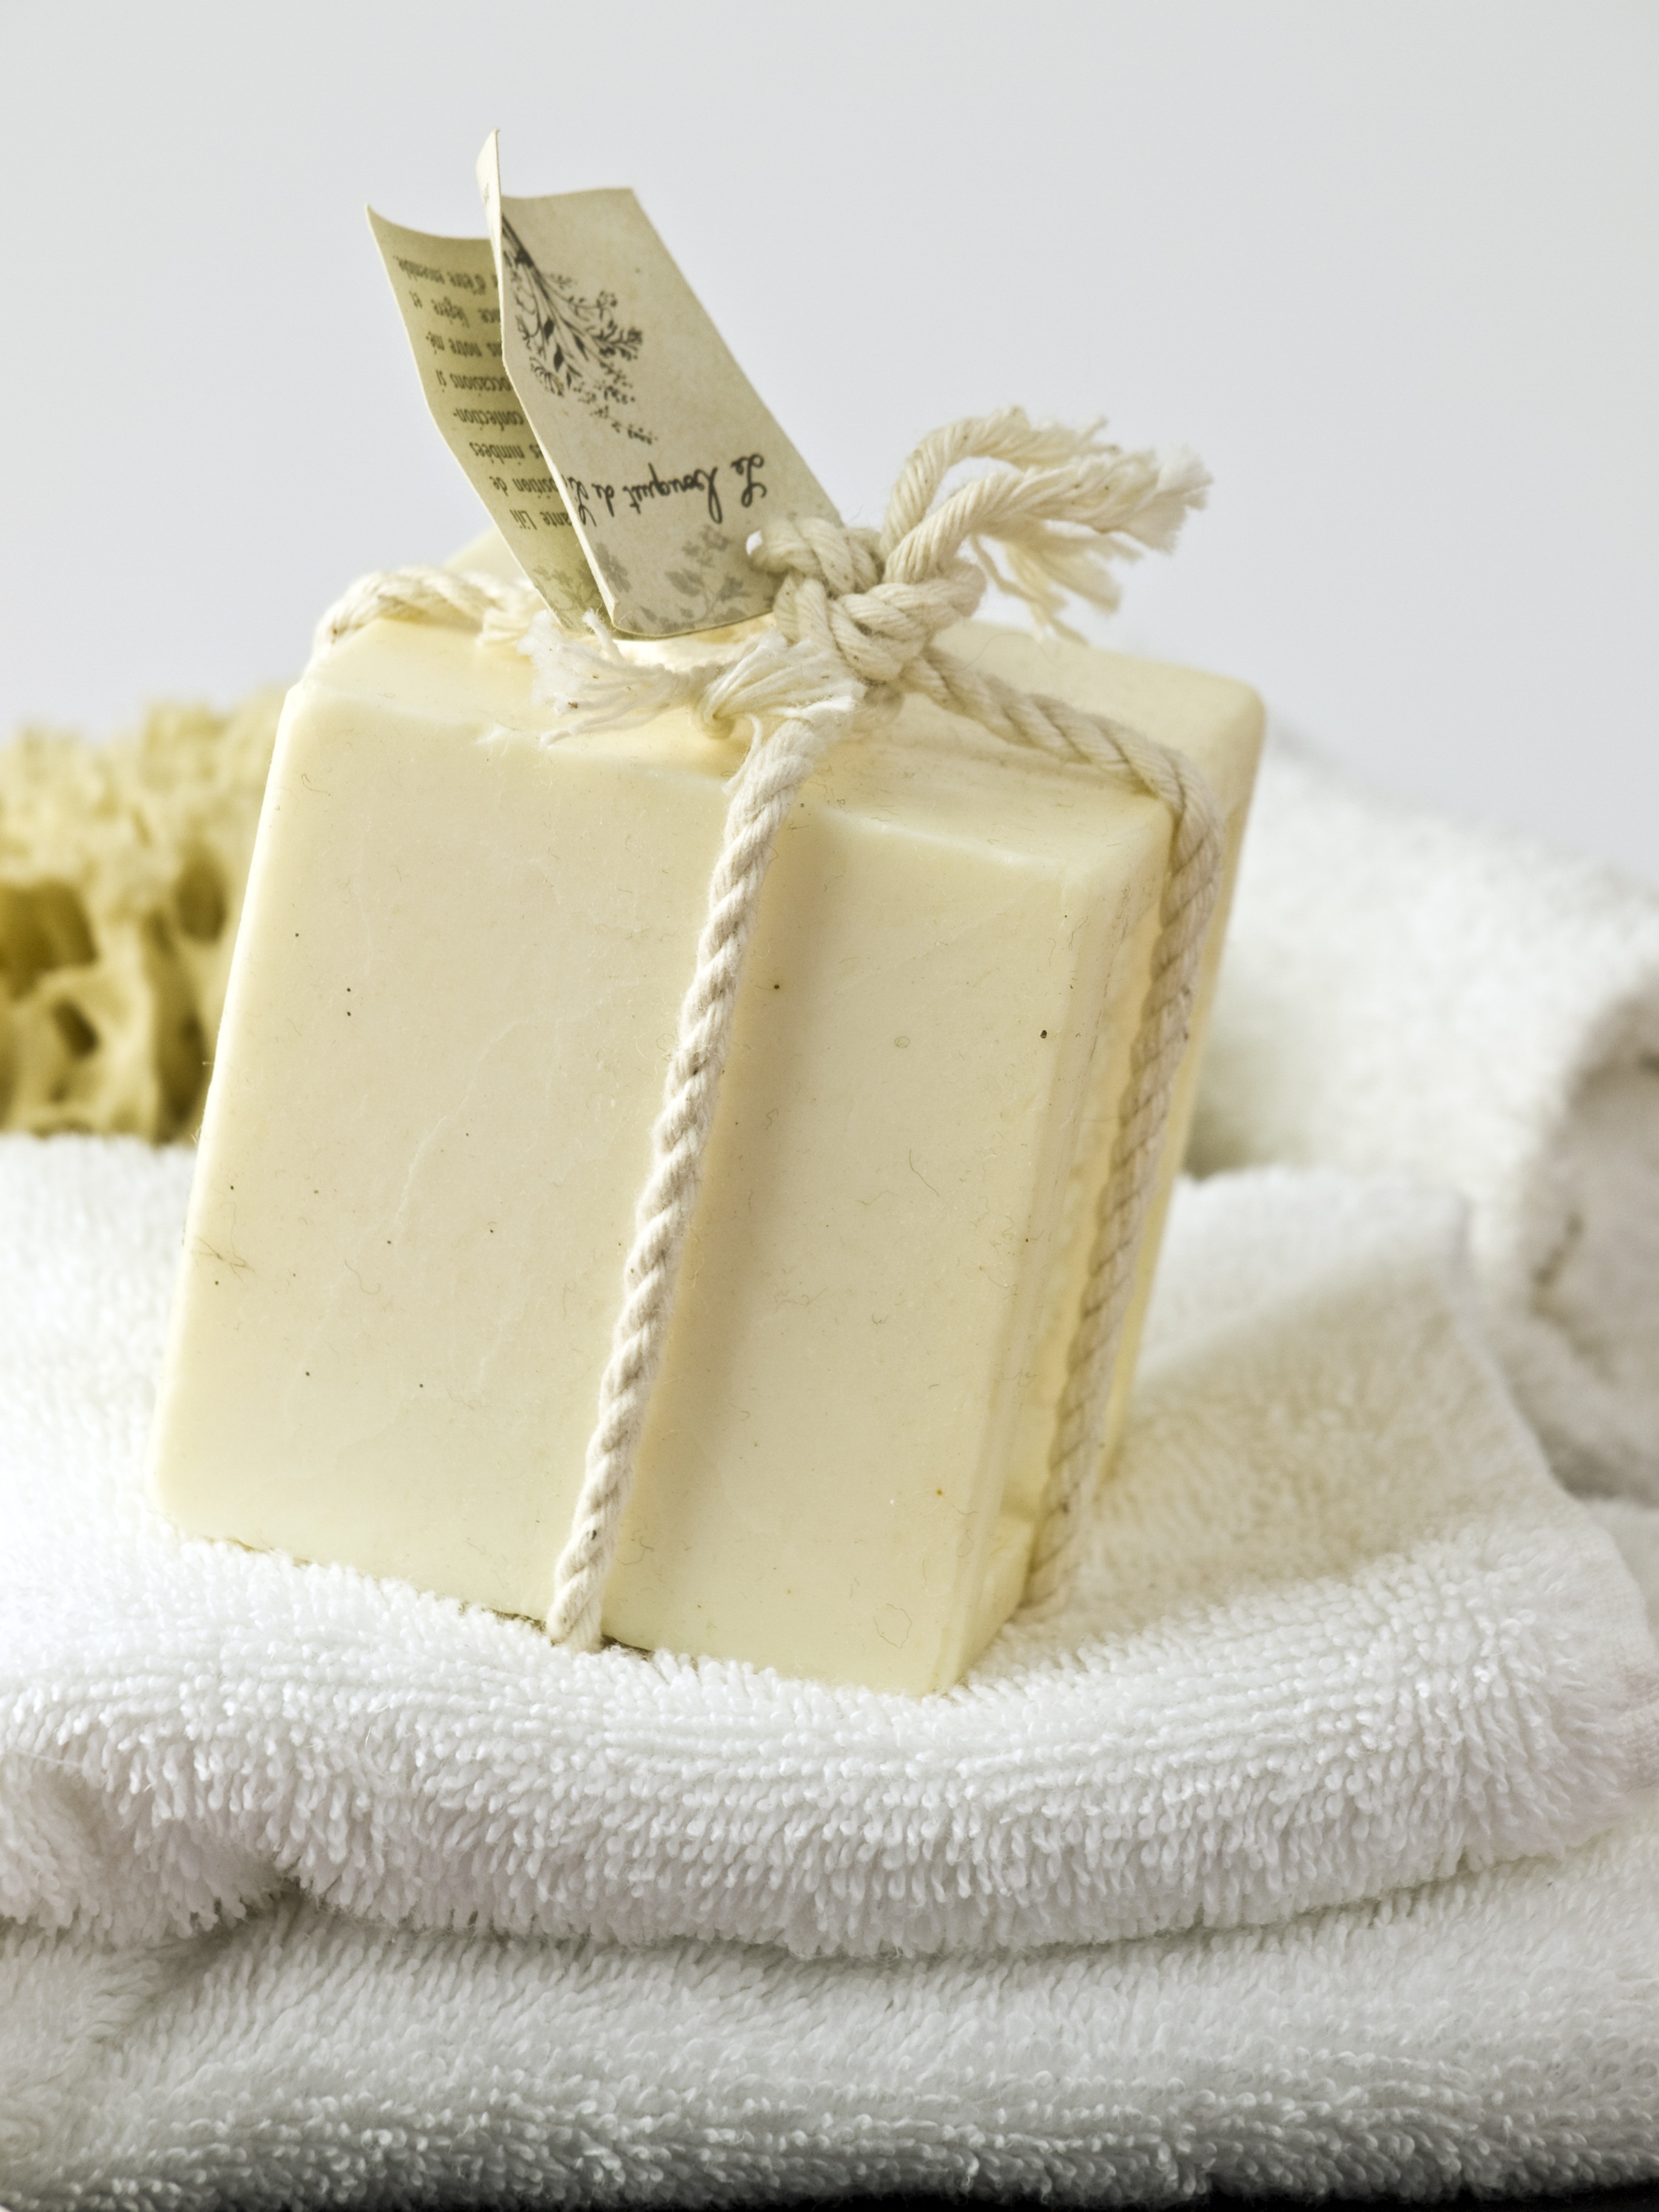
white, food, clean, wash, dessert, cream, dairy product, icing, soap, hygiene, flavor, body care, cleanliness, natural cosmetics, frothy, white ware, buttercream